St Levan

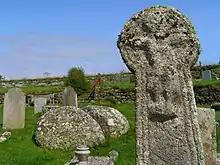
The cross in the churchyard

There are five Cornish crosses in the parish; one in the churchyard, one on the churchyard wall and the others at Rospletha, Sawah and Trebehor.